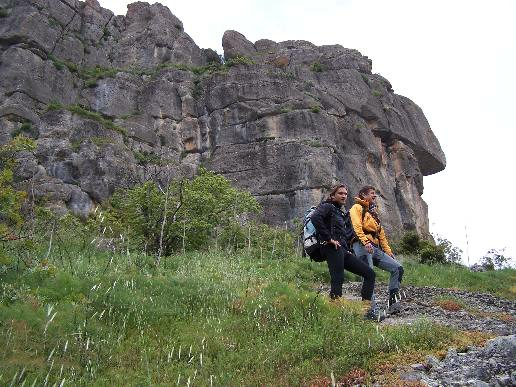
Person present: Yes